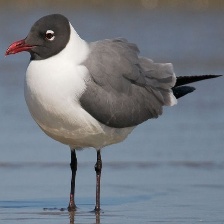
Species: LAUGHING GULL
Scientific name: LEUCOPHAEUS ATRICILLA